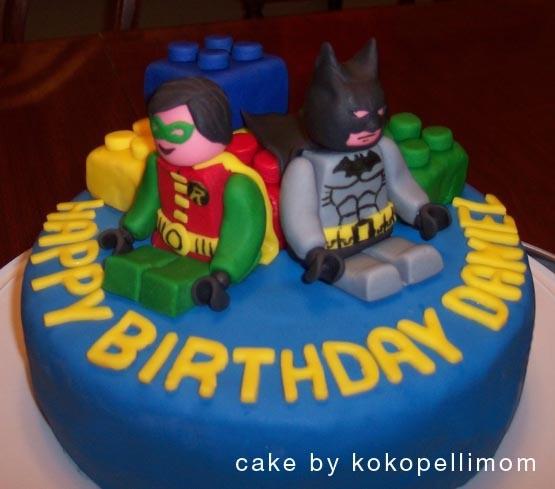
person wants this cake for his birthday
Relation: Subjective